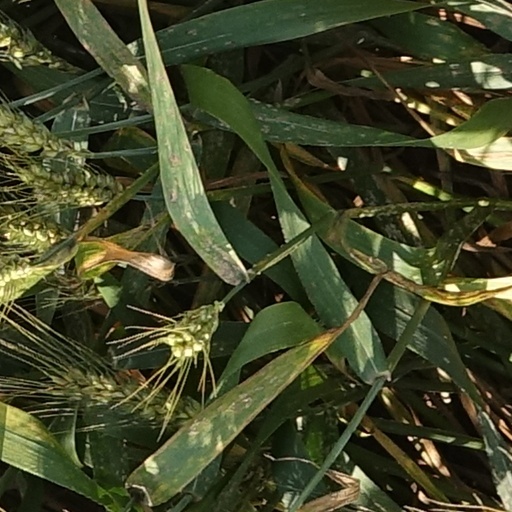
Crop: wheat